Nihonmatsu, Fukushima

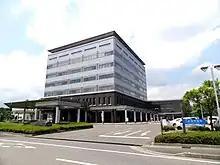
Nihonmatsu City Hall

Nihonmatsu is located in the Nakadōri section of Fukushima prefecture, between the cities of Fukushima and Kōriyama. It is approximately 250 km from central Tokyo. Nihonmatsu's western border consists of the Adatara mountain range. The Abukuma River runs through the eastern part (forming the border between the former towns of Adachi and Tōwa), flowing from south to north.